The Day of the Doctor

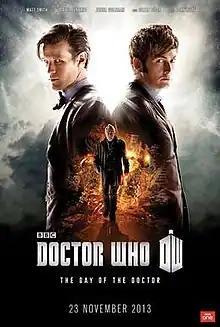
Promotional poster

"The Day of the Doctor" is a special episode of the British science fiction television programme "Doctor Who", marking its 50th anniversary. It was written by Steven Moffat, who served as an executive producer alongside Faith Penhale. It was shown on BBC One on 23 November 2013, in both 2D and 3D. The special was broadcast simultaneously in 94 countries, and was shown concurrently in 3D in some cinemas. It achieved the "Guinness World Record" for the largest ever simulcast of a TV drama and won the "Radio Times" Audience Award at the 2014 British Academy Television Awards. The episode was watched by 12.80 million viewers in the UK and received positive reviews from critics.